Cycling in London

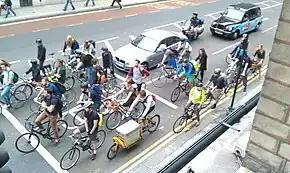
Utility cyclists during rush hour in the City

Cycling is a popular mode of transport and leisure activity within London, the capital city of the United Kingdom. Following a national decline in the 1960s of levels of utility cycling, cycling as a mode of everyday transport within London began a slow regrowth in the 1970s. This continued until the beginning of the 21st century, when levels began to increase significantly—during the period from 2000 to 2012, the number of daily journeys made by bicycle in Greater London doubled to 580,000. and from 2012 to 2024 it doubled again to 1.3 million. This is partly attributed to the 2010 launch of a cycle hire system in Central London. By 2013, the scheme was attracting a monthly ridership of approximately 500,000, peaking at a million rides in July of that year. Health impact analyses have shown that London would benefit more from increased cycling and cycling infrastructure than other European cities.